Cyberethics

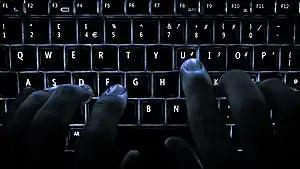
Hands are shown typing on a backlit keyboard to communicate with a computer

Cyberethics is "a branch of ethics concerned with behavior in an online environment". In another definition, it is the "exploration of the entire range of ethical and moral issues that arise in cyberspace" while cyberspace is understood to be "the electronic worlds made visible by the Internet." For years, various governments have enacted regulations while organizations have defined policies about cyberethics.